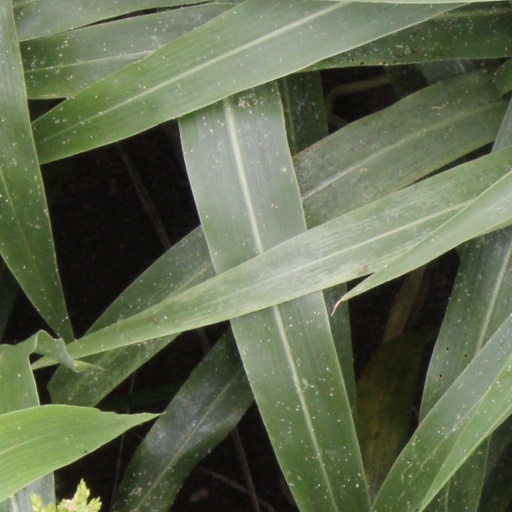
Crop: sorghum